The Story of Edgar Sawtelle

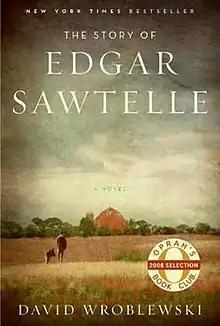
First edition cover bearing "Oprah's Book Club" sticker

The Story of Edgar Sawtelle is the first novel by American author David Wroblewski. It became a "New York Times Best Seller" on June 29, 2008, and Oprah Winfrey chose it for her book club on September 19, 2008. Winfrey also included the book as one of the few tangible gifts in her recession-themed thrifty Oprah's Favorite Things that year. The same year, it was a finalist for the Art Seidenbaum Award for First Fiction.